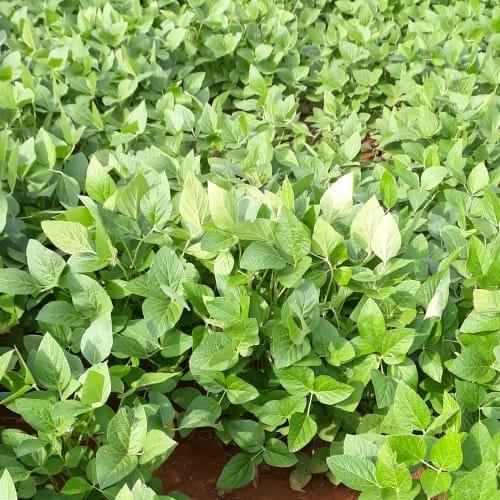
Label: Healthy